Tom Poland

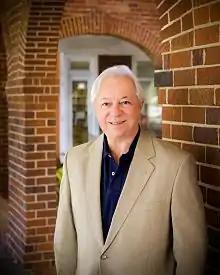

Thomas Mitchell Poland (born February 4, 1949) is an American writer. He graduated from Lincoln High School in Lincolnton, Georgia. He earned a Bachelor of Arts in journalism and a master's degree in education from the University of Georgia. A frequent contributor to magazines, he has written approximately 1,200 features.